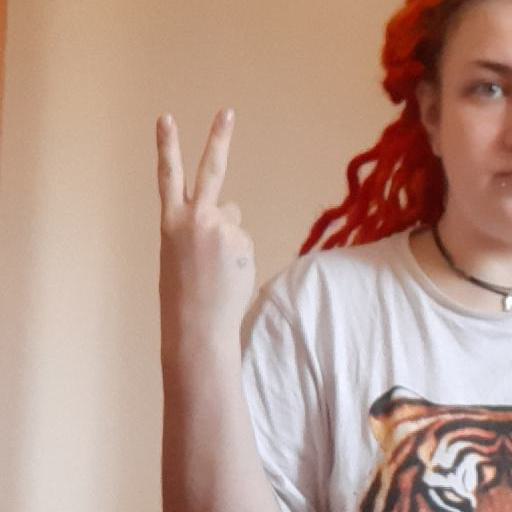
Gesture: peace_inverted